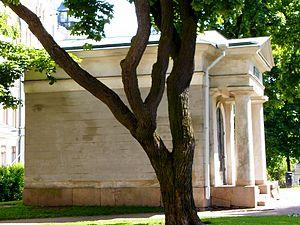
Lönnrotinkatu, est une rue du quartier de Kamppi à Helsinki en Finlande.